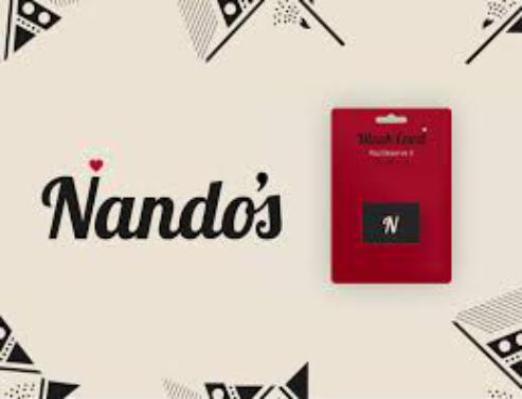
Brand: nandos
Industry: Food